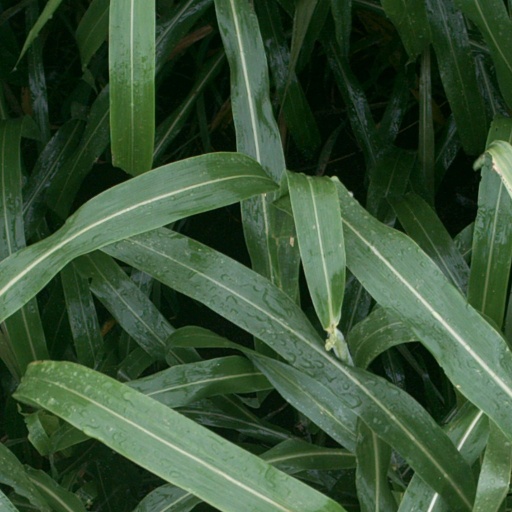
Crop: sorghum